Tsing Yi

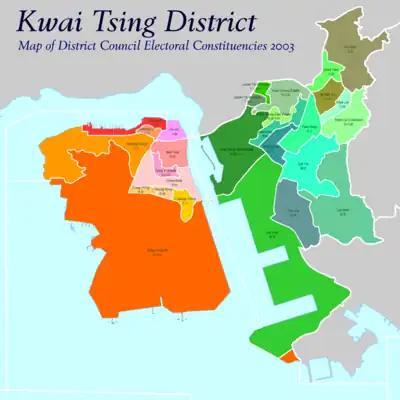
Constituencies in 2003 District Council Election. Tsing Yi Island is the island on the left.

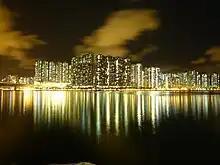
Ching Tai Court, Cheung Fat Estate and Ching Wang Court on the right, Villa Esplanada at the center, Maritime Square and Tsing Yi Bridge (North) on the left

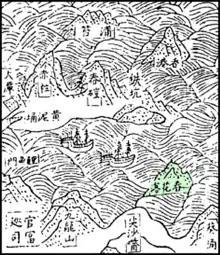
The position of Tsing Yi Island, as Chun Fa Lok, in the map of Yuet Tai Kei written by Kwok Fei during Ming Dynasty. (Note: The south is on the top of the map.)

Tsing Yi literally means "green/ blue/ black clothes", but is also a kind of fish, most likely blackspot tuskfish, once abundant in nearby waters. People named the island after the fish. Tsing Yi Tam (Tsing Yi Deep Pool) or Tsing Yi Tam Shan (Tsing Yi Deep Pool Hill) also appeared on some early Chinese maps.